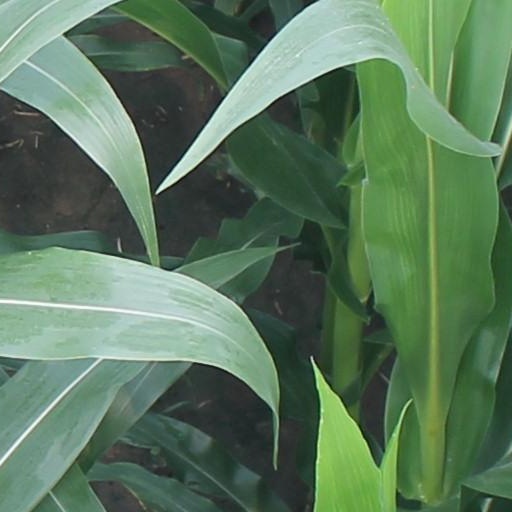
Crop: maize; corn